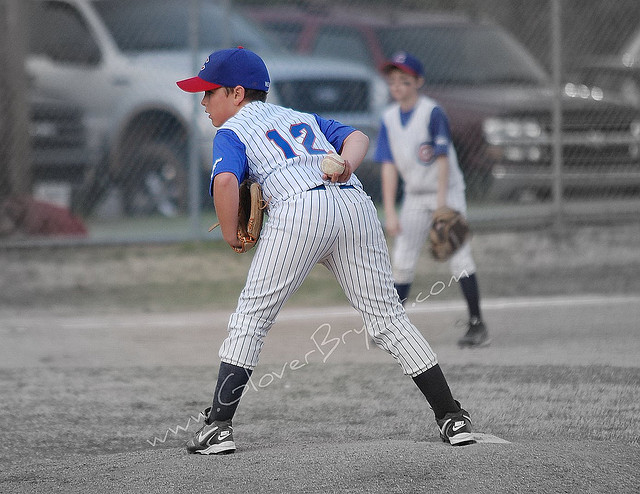
cậu bé mặc áo số 12 đang cầm quả bóng chày sau lưng